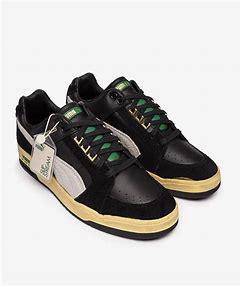
Brand: Puma
Model: Slipstream